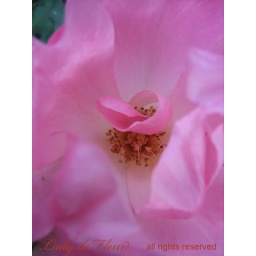
A pink rose with an adorable little curl in the center. The original is 1944 x 2592 pixels.